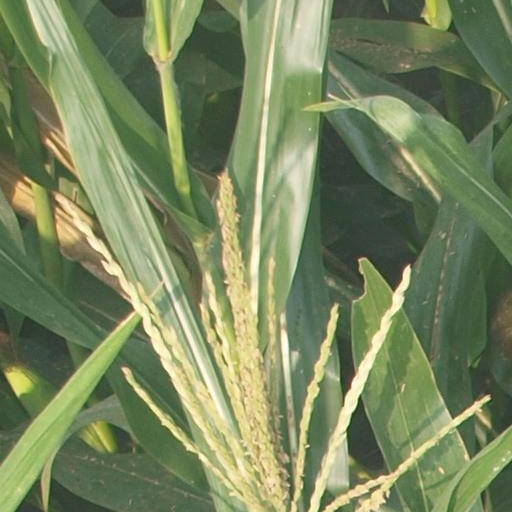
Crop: maize; corn